Ingrown hair

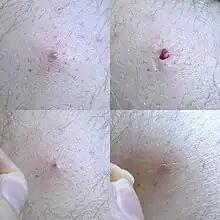
An ingrown hair

Ingrown hair is a condition where a hair curls back or grows sideways into the skin. The condition is most prevalent among people who have coarse or curly hair. It may or may not be accompanied by an infection of the hair follicle (folliculitis) or "razor bumps" (pseudofolliculitis barbae), which vary in size. While ingrown hair most commonly appears in areas where the skin is shaved or waxed (beard, legs, pubic region), it can appear anywhere. Anything that causes the hair to be broken off unevenly with a sharp tip can cause ingrown hairs. Ingrown hairs are also caused because of lack of natural exfoliation in the skin.